Norwegian Railway Museum

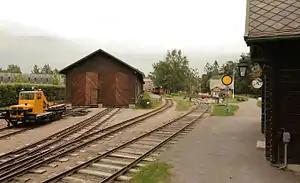
Norwegian Railway Museum, Hamar

The Norwegian Railway Museum is located at Hamar in Innlandet county, Norway. It is Norway's national railway museum.